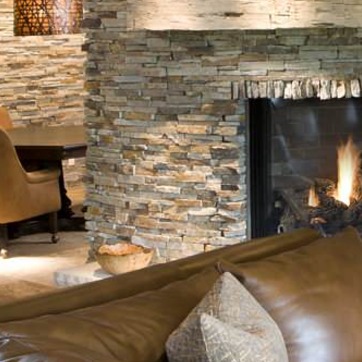
Material: stone